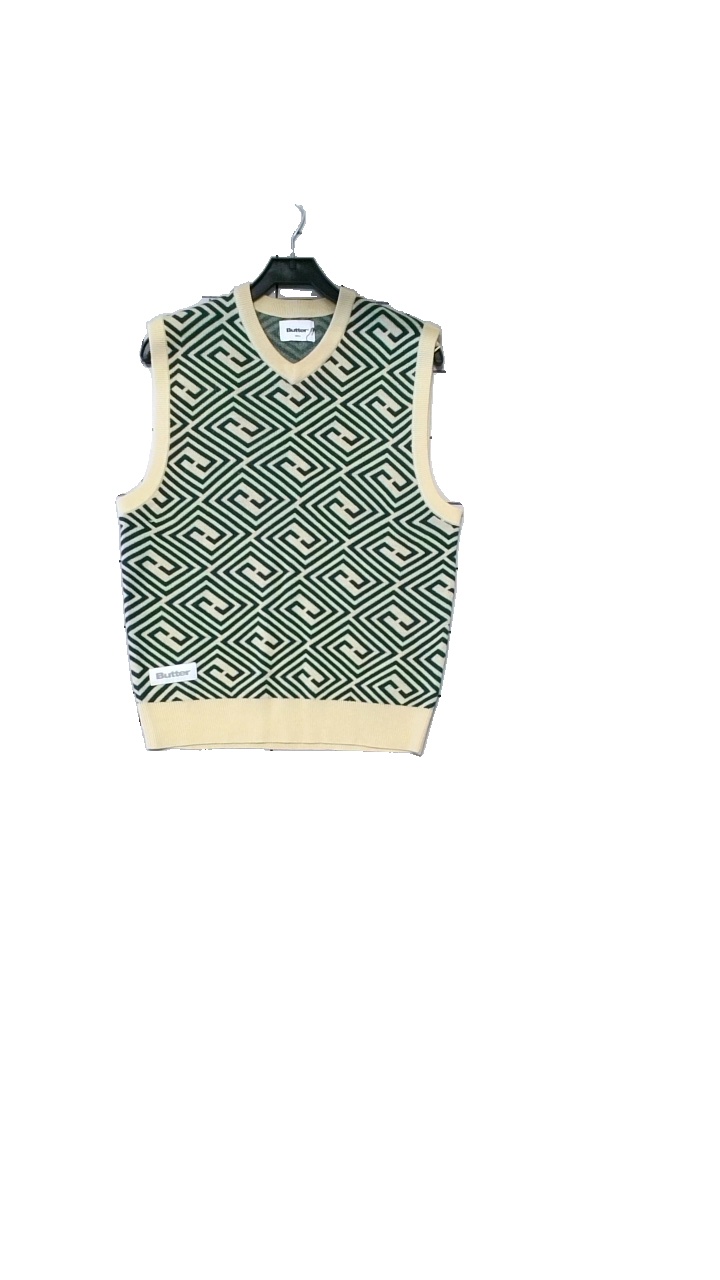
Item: Vest (Men)
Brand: Butter
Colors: Green, Beige
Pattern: Geometric print
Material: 100% Acrylic
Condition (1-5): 4
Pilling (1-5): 4
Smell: Minor
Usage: Reuse
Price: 100-150